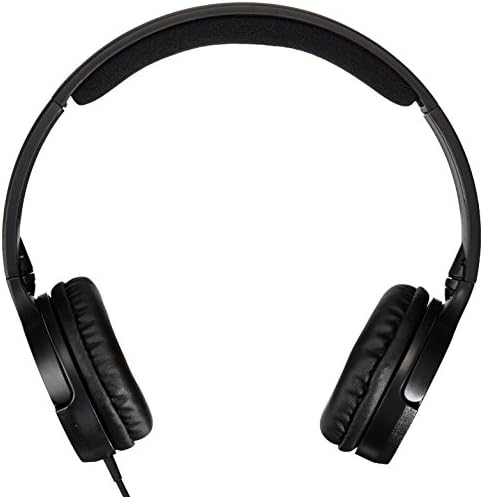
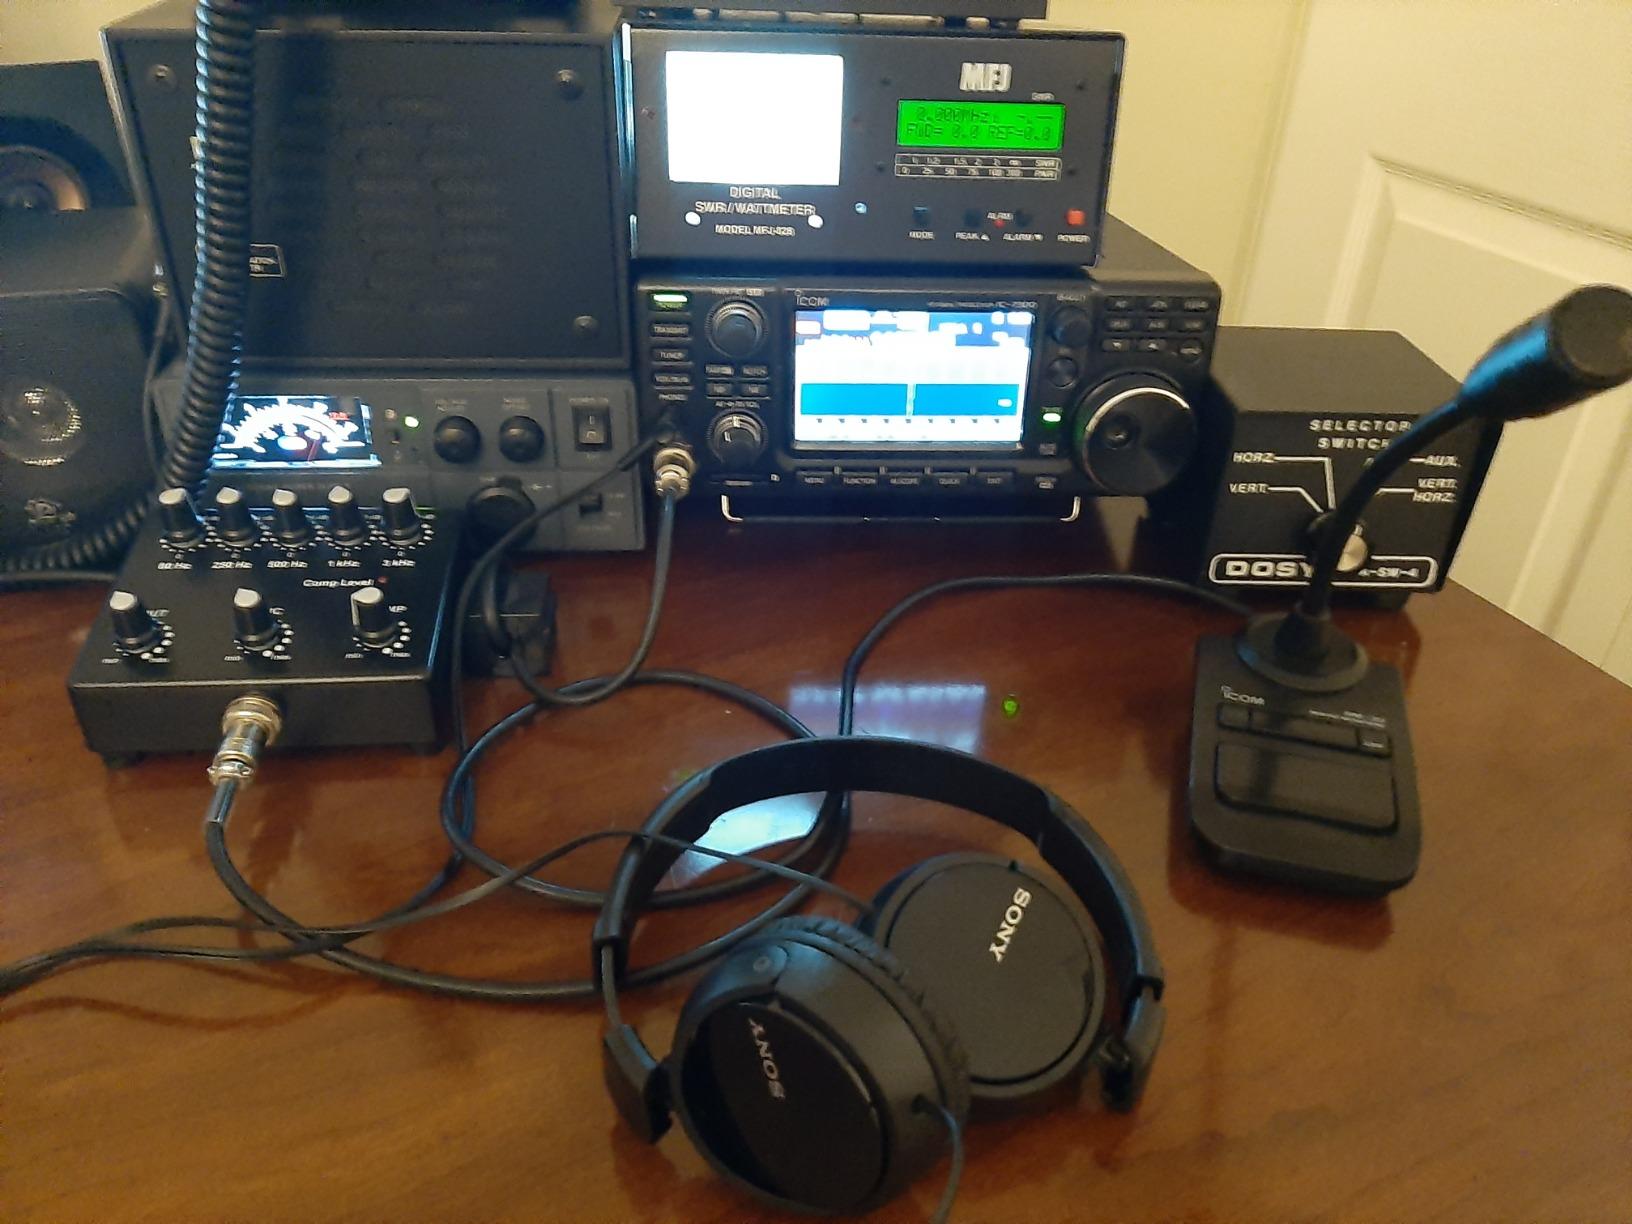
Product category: headphones
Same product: no